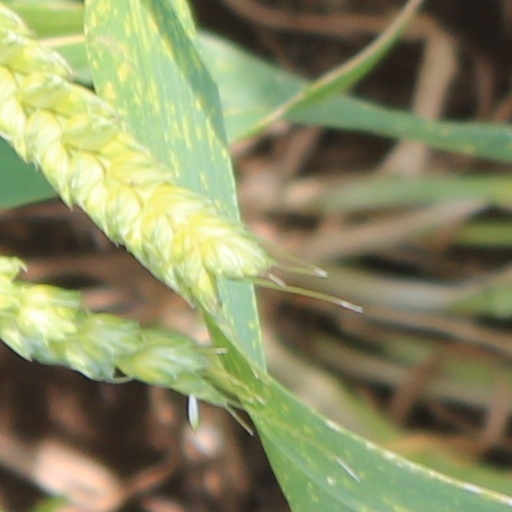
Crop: wheat